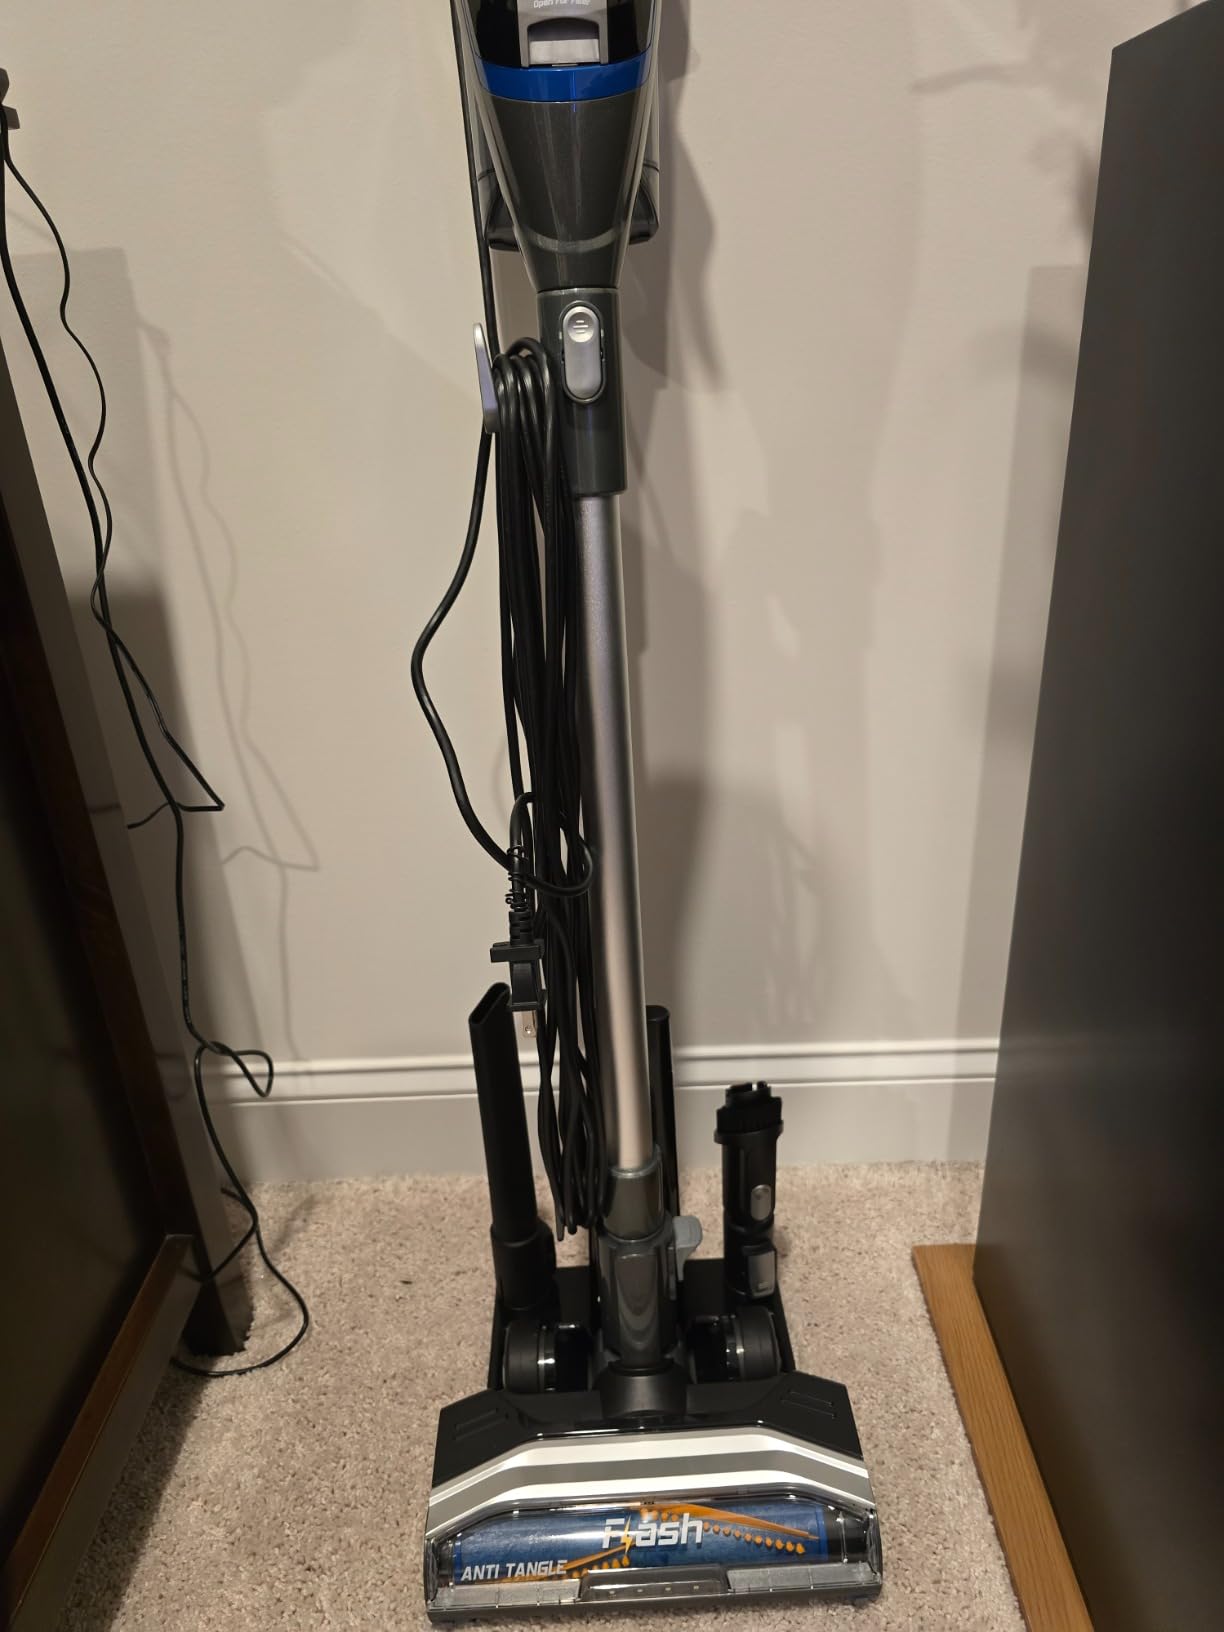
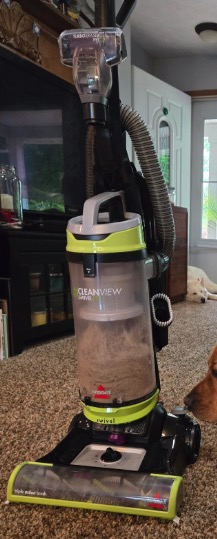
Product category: items_vacuum
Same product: no